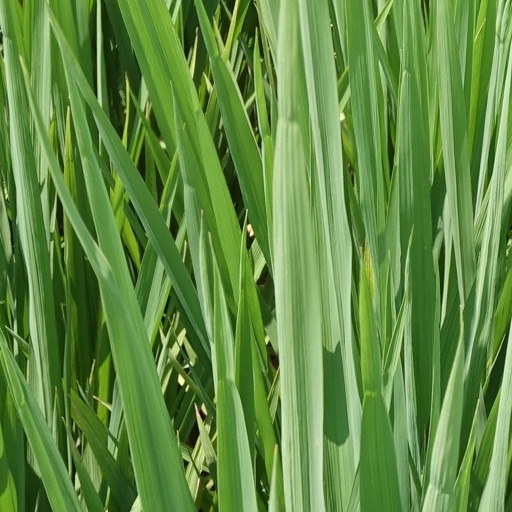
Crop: rice